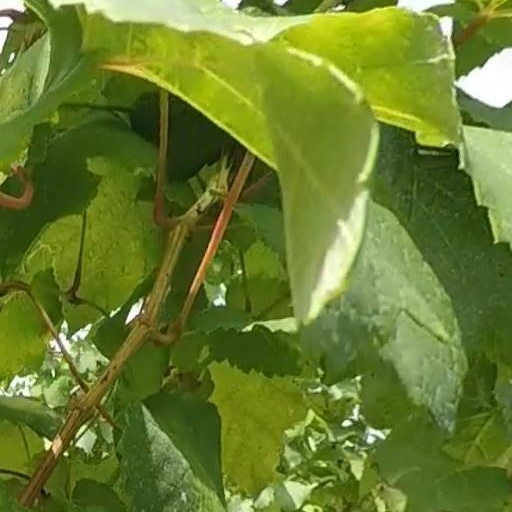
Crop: grape